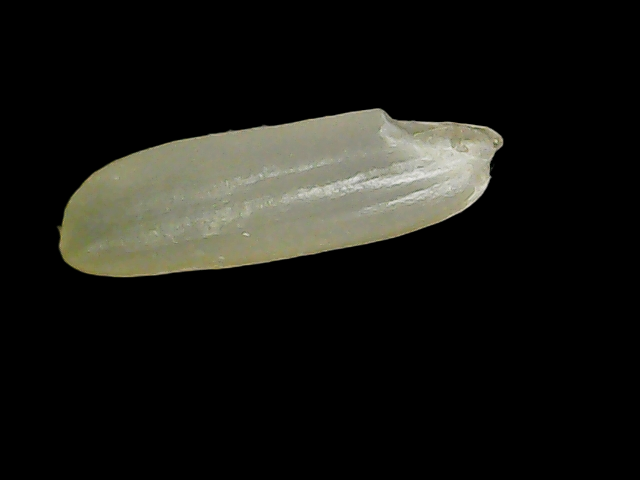
Rice variety: Binadhan21